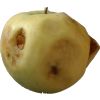
Label: Apple hit 1